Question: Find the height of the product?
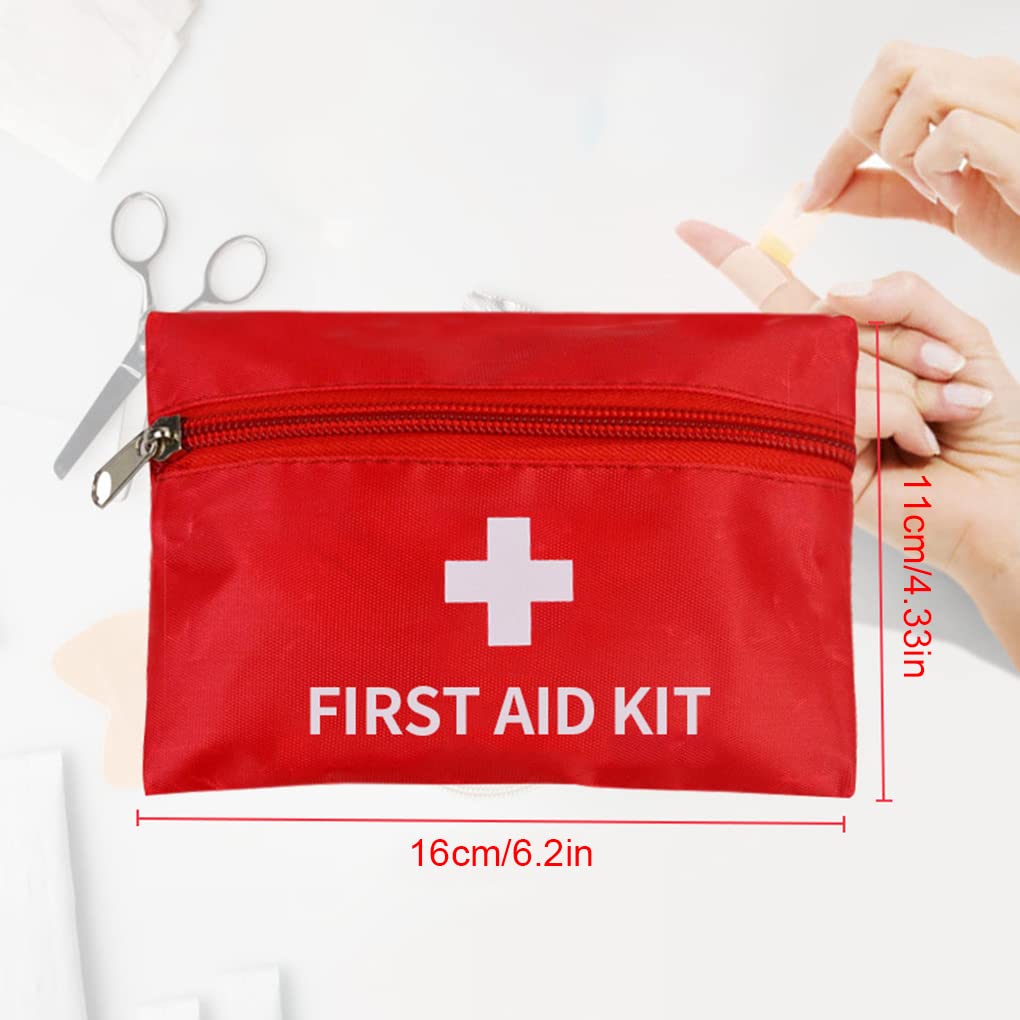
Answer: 11.0 centimetre